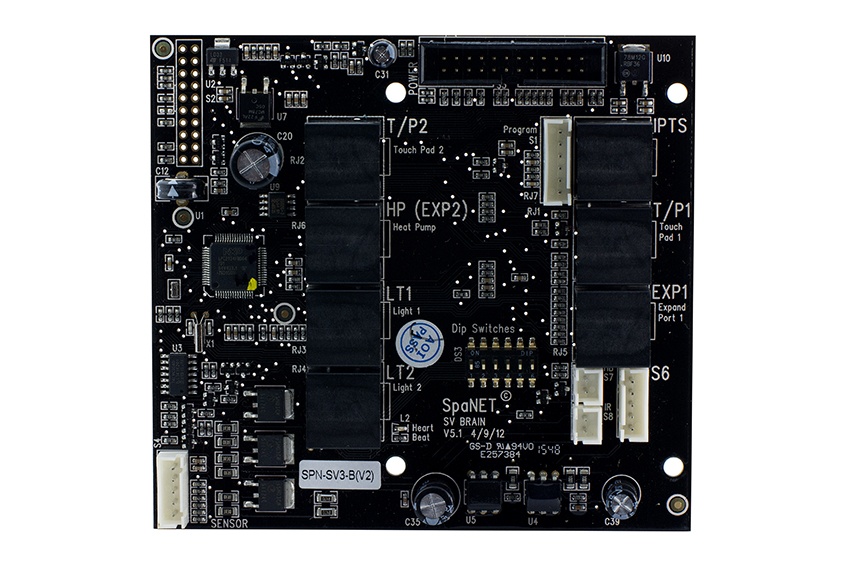
SV4 (V2) 12v Brain PCBA (RJ sockets)
12v Brain printed circuit board (RJ sockets) to suit SV4 – Version 2 control systems. To identify your controller version, please check the serial number on the barcode sticker located on the top left hand side mains power cover plate. Serial number format will be – SV4 1000 0002 3000 1234 (V2) If there is no (V2) noted, please see alternate listing for Brain PCB (v1) NOTE: This part is required to be fitted by a qualified electrician, pool or spa technician only. SpaNET will not be liable for incorrect installation, damage or injury caused by an unqualified person installing this part. It is illegal and dangerous to carry out any electrical work without the appropriate qualifications. .
Brand: Spanet
Category: Electronics > Circuit Boards & Components > Printed Circuit Boards > Pool & Spa Circuit Boards